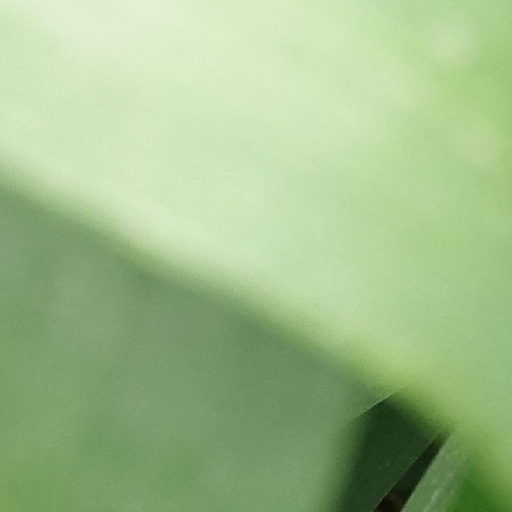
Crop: wheat